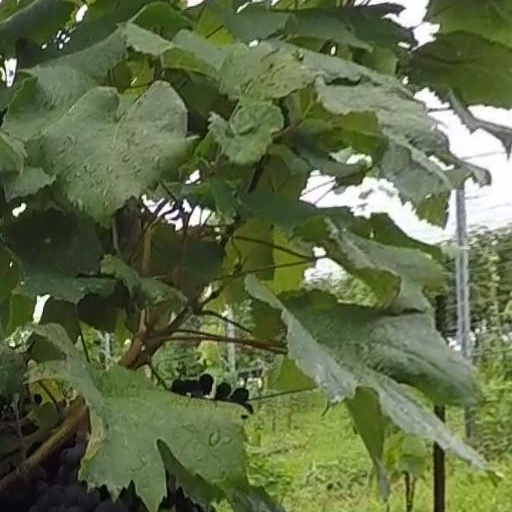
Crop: grape